Answer in natural language. Considering the relative positions, is open cardboard box above or below natural wood threedrawer dresser? Choose between the following options: above or below
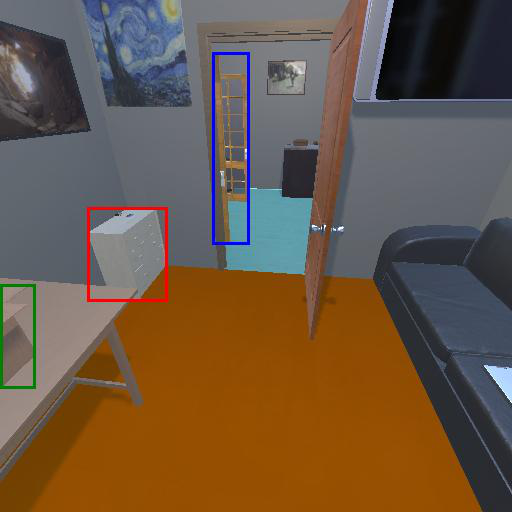
<answer>below</answer>